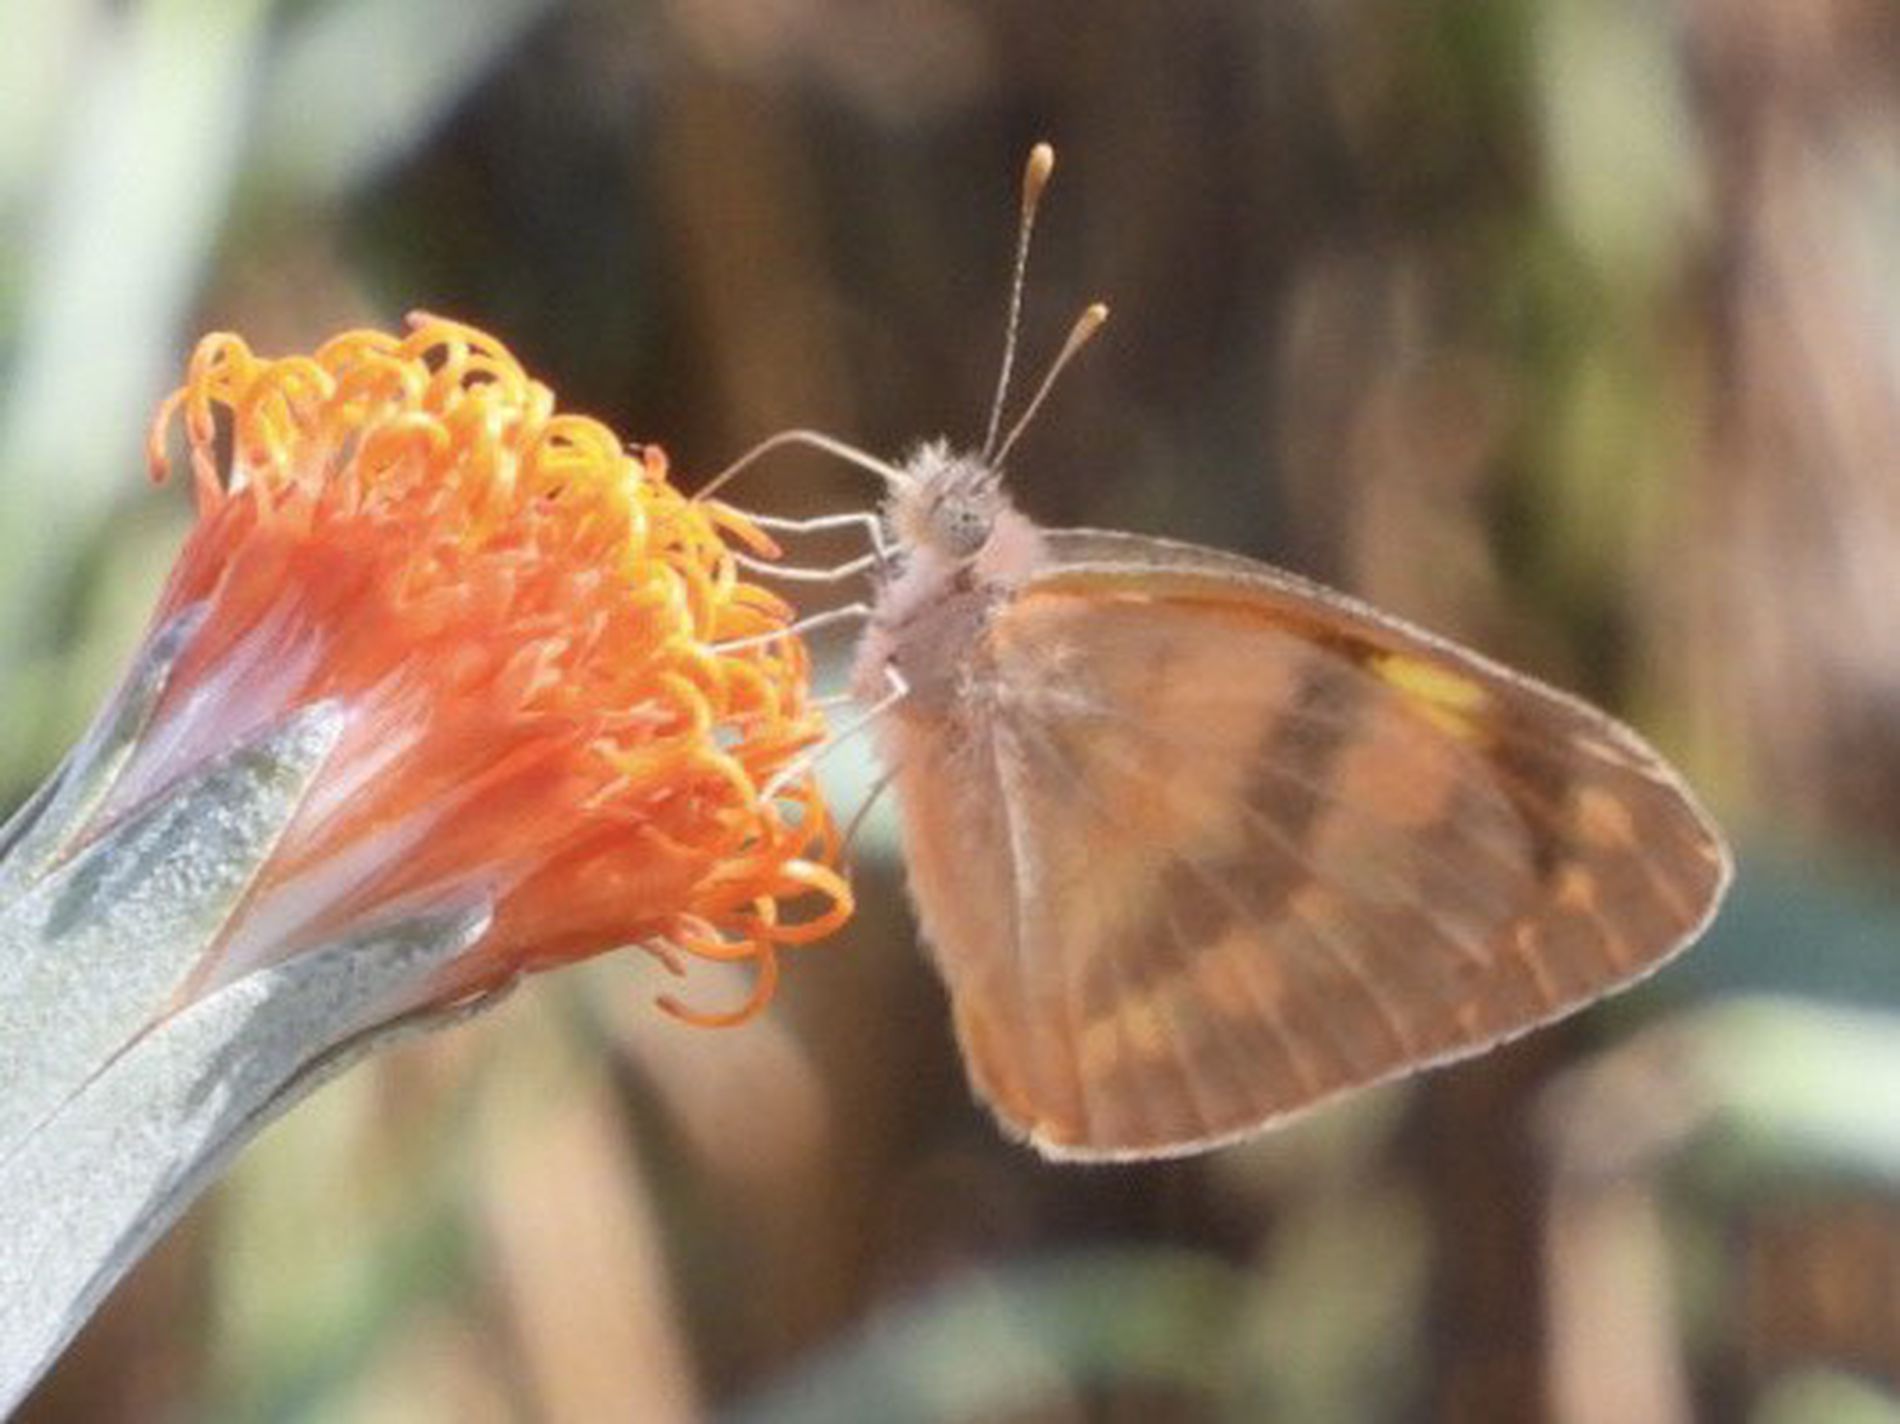
butterfly and flower
A butterfly with brown and orange wings perched on a uniquely shaped orange flower, with a blurry background.
From a very close-up side angle, a brown and orange butterfly, possibly of the genus Colotis common in Egypt, rests on an orange flower with threadlike flower segments, against a blurred background, in a natural, calm atmosphere with a delicate, intimate mood. Color palette: orange, brown, green, beige. Photography style: very close-up with soft, natural lighting.
Labels: Animal, Insect, Invertebrate, Flower, Petal, Plant, Anther, Butterfly, Bird, Moth, Daisy, Pollen, blurry background
Camera: NIKON CORPORATION COOLPIX P1000
Aperture: F8
Exposure: 1/160 sec
ISO: 400
Focal length: 503